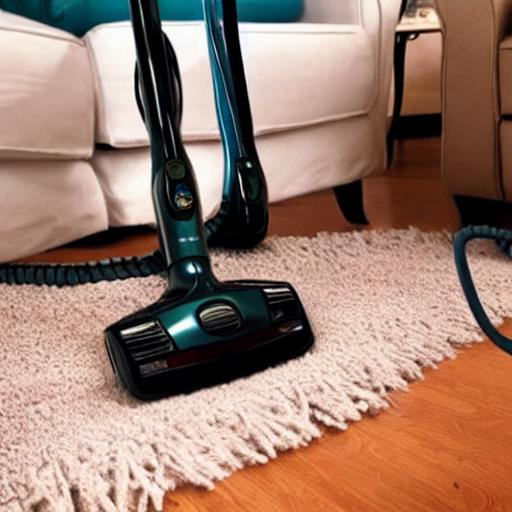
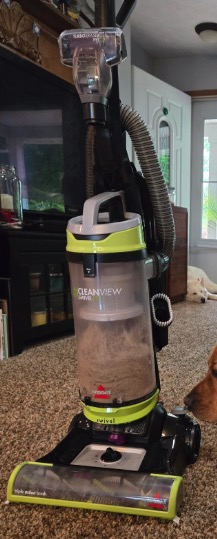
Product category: items_vacuum
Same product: no